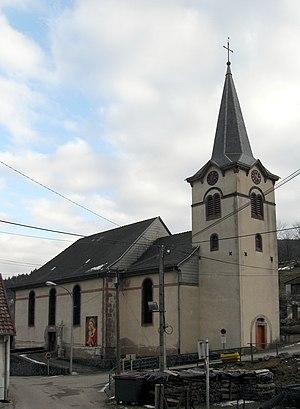
L'église Saint-Michel de Wasserbourg
Wasserbourg est une commune française située dans le département du Haut-Rhin, en région Grand Est.